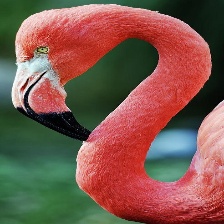
Species: AMERICAN FLAMINGO
Scientific name: PHOENICOPTERUS RUBER